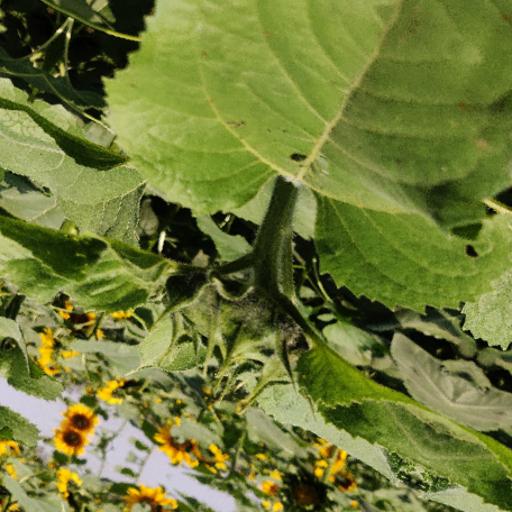
Label: Fresh_leaf